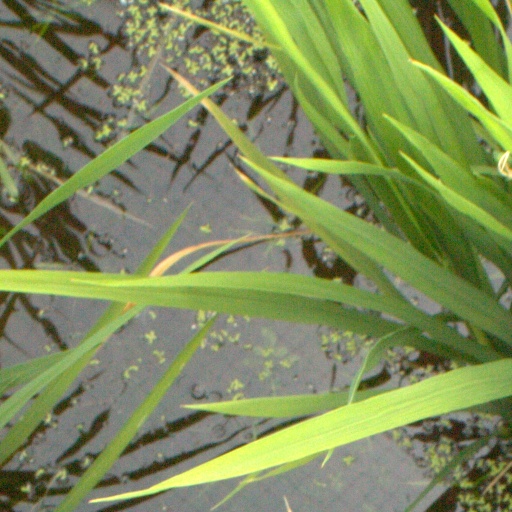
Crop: rice